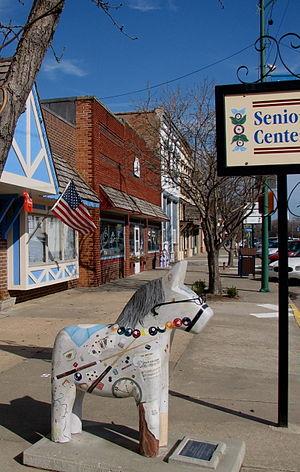
Lindsborg est une municipalité américaine située dans le comté de McPherson au Kansas. Lors du recensement de 2010, sa population est de 3 458 habitants.